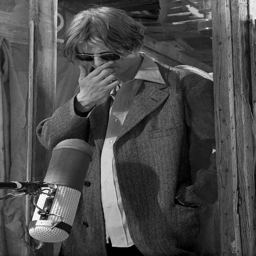
rock artist on the set